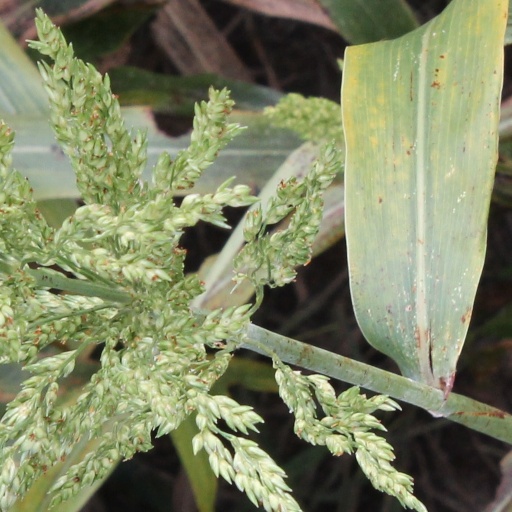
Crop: sorghum